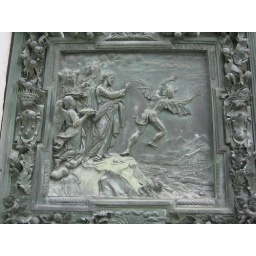
This was on one of the doors on one of the buildings in the leaning tower complex in Pisa